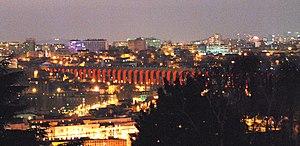
Cette photo montre l'""Aqueduc de la Vanne"" et l'""Aqueduc Medicis"" illuminés. Elle a été prise depuis le ""Jardin Panoramique Départemental"" de Cachan."
Arcueil est une commune française située dans le département du Val-de-Marne en région Île-de-France, faisant partie de la métropole du Grand Paris et du Forum métropolitain du Grand Paris.
Cachan est une commune française située dans le département du Val-de-Marne en région Île-de-France.
Les aqueducs d'Arcueil et de Cachan sont un ensemble d'aqueducs à la limite d'Arcueil et de Cachan dans le Val-de-Marne qui traverse, à l'endroit d'un éperon, la vallée de la Bièvre. Ces aqueducs transportent les eaux de trois rivières : la Vanne, le Loing et le Lunain, rivières du bassin de la Seine et parcourant chacune entre 60 et 160km en Bourgogne, Champagne et Gâtinais. C'est ainsi que se superposent pas moins de trois ponts-aqueducs dont deux fonctionnent toujours et amènent à la capitale 145 000 m³ d'eau par jour.